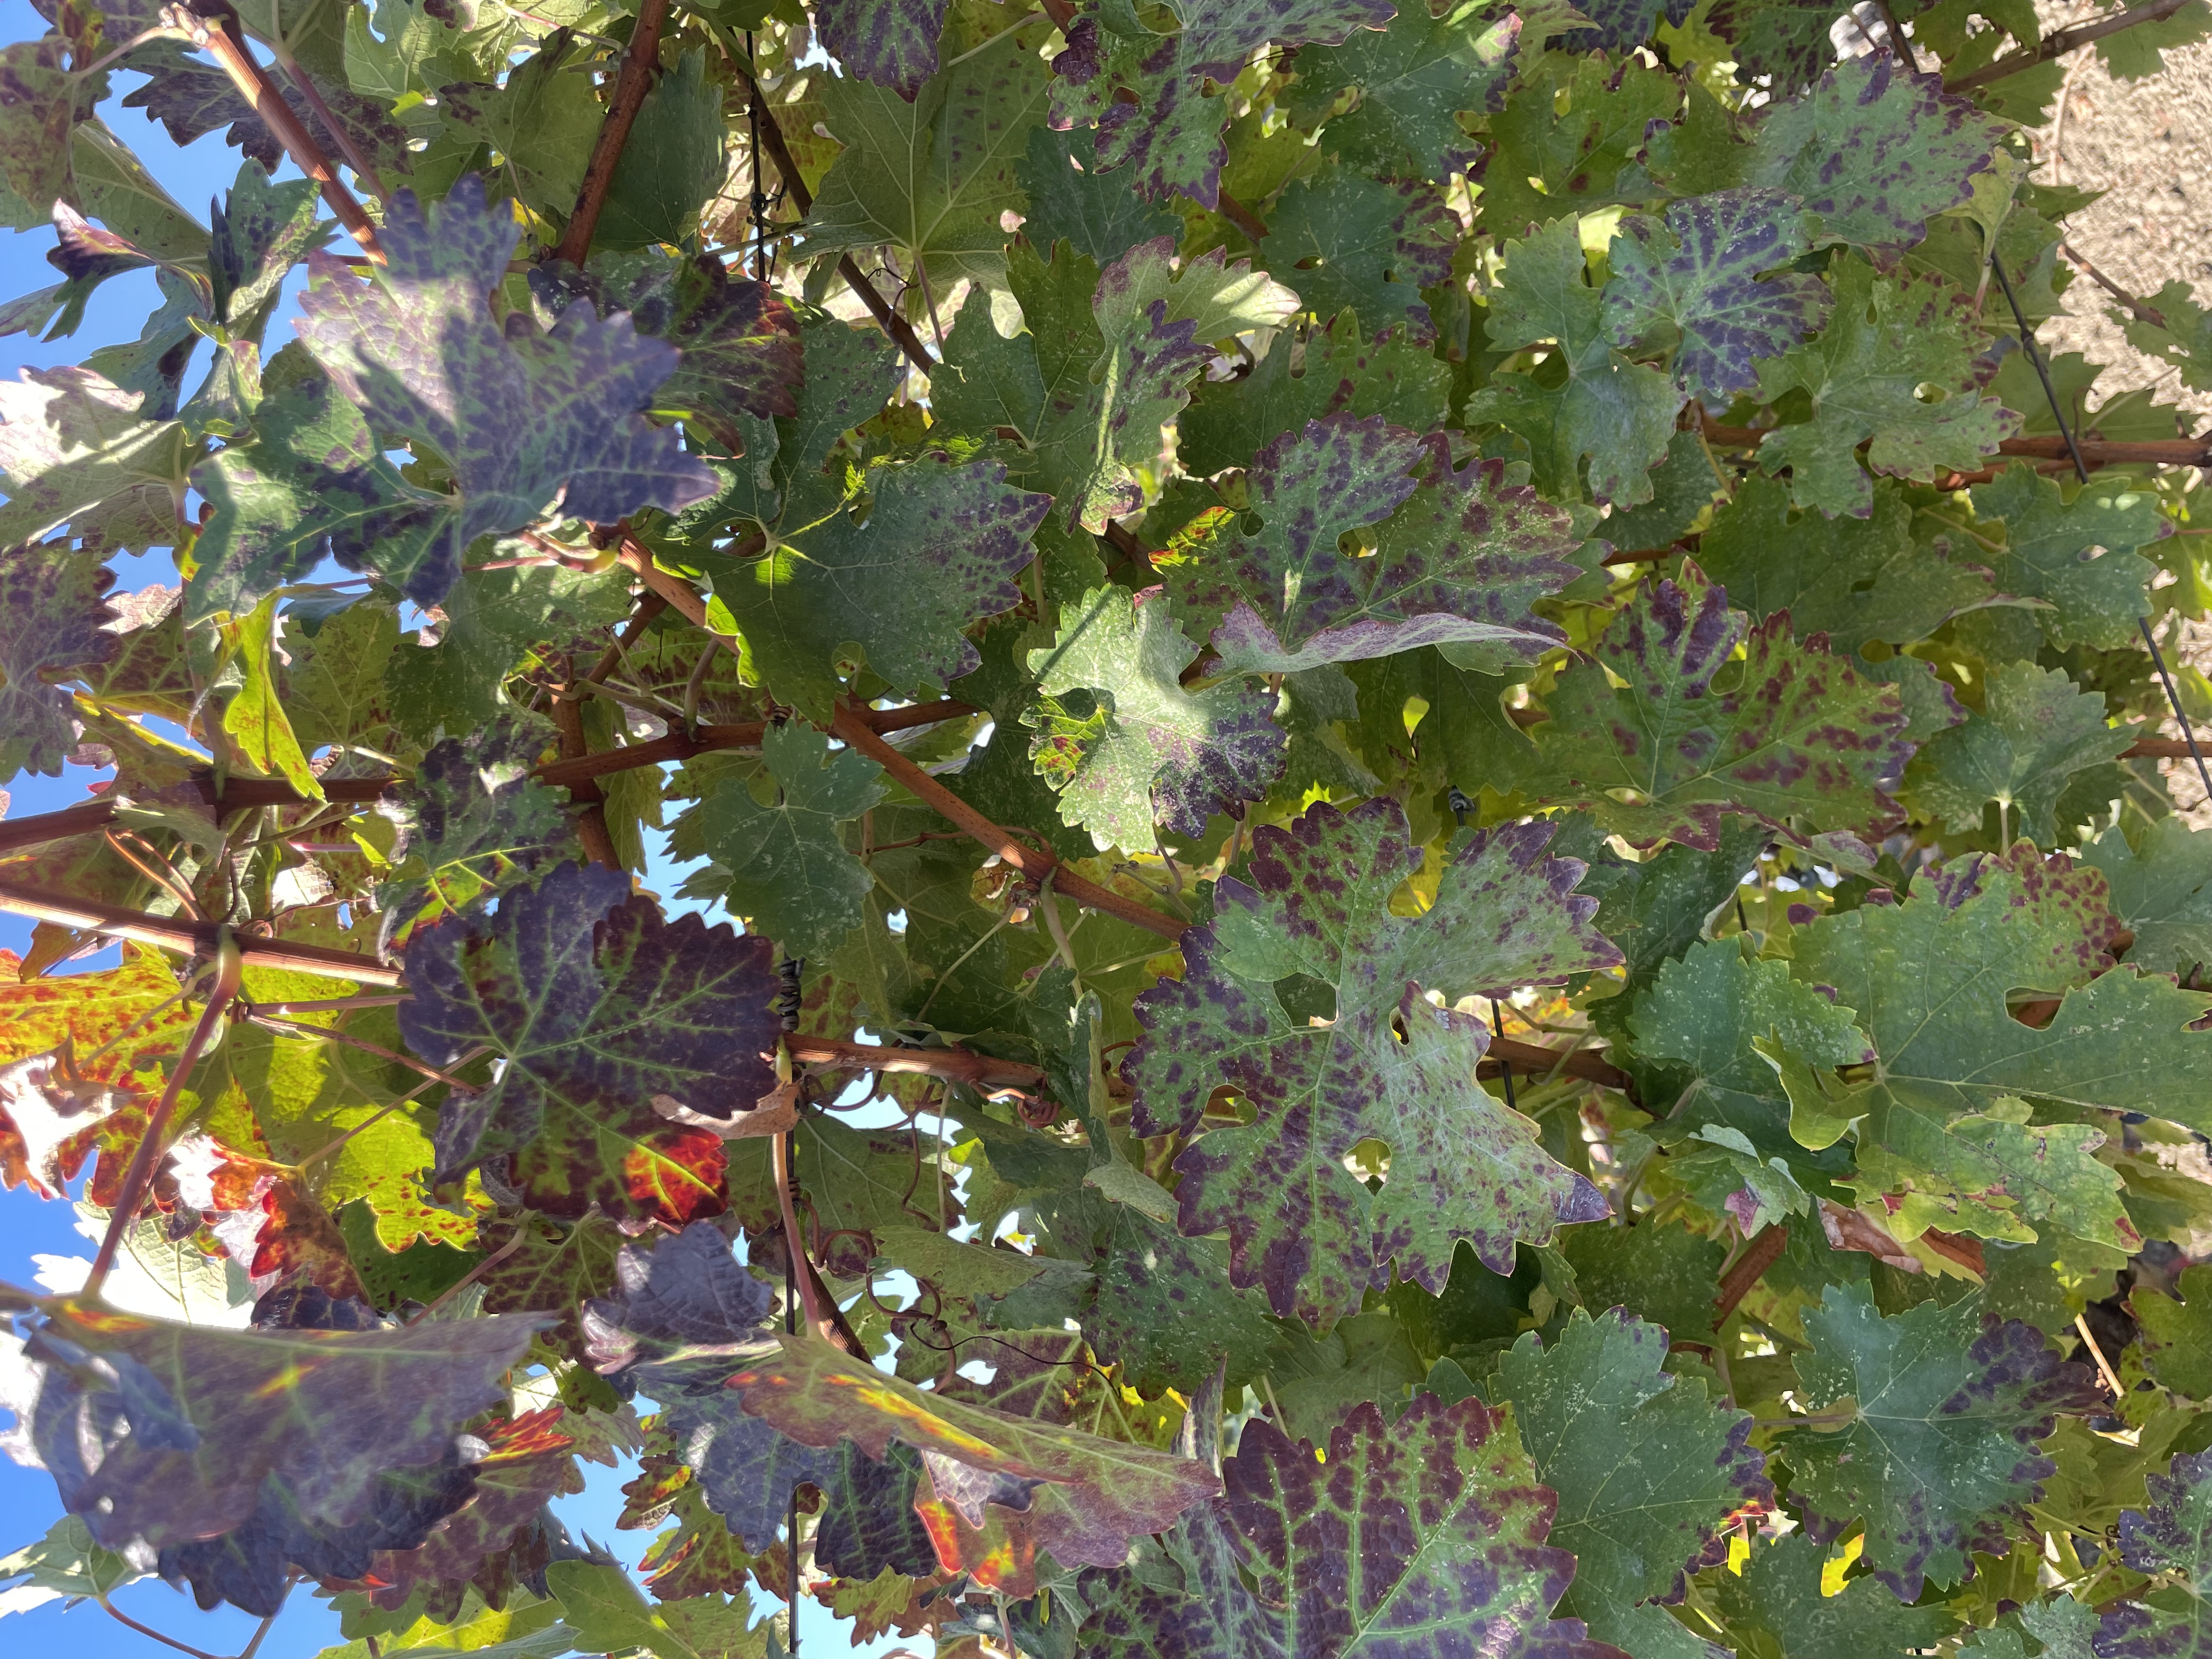
Label: Leafroll 3